Christinelund

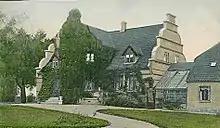
Christinelund in c. 1900

The barony of Stampenborg, comprising Nysø Manor, Christinelund and several other farms, was passed on to Henrik Stampe when his father died in 1876. Christinelund was then used as a retirement home for his mother. The barony was passed on to Henrik Stampe's brother when he died without male heirs in 1892. Holger Stampe owned it until his death in 1904.